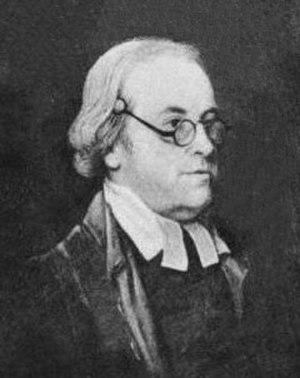
16 avril : Isaac Newton est anobli par la reine Anne d'Angleterre.